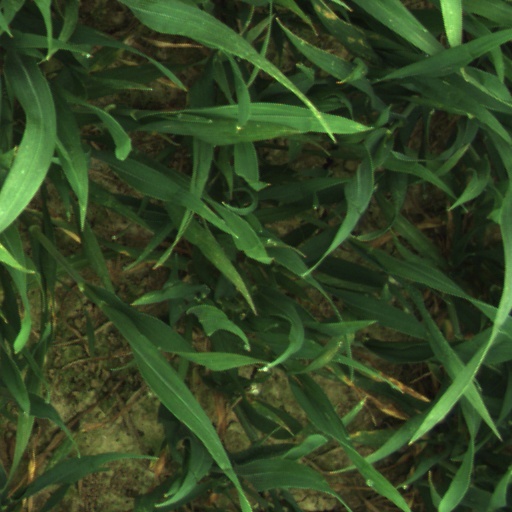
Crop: wheat